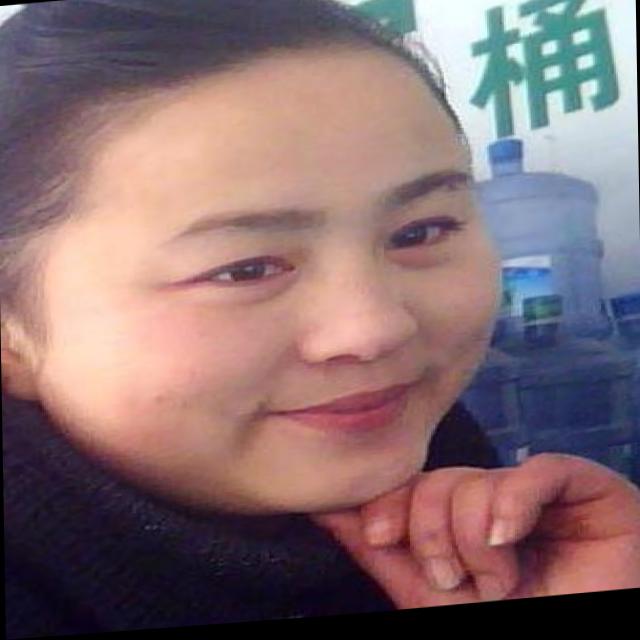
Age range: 21-44